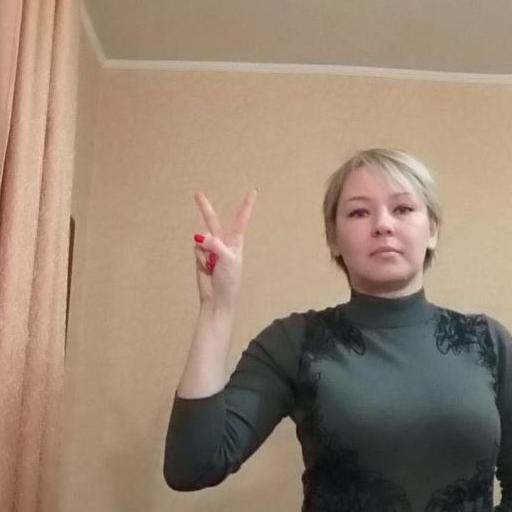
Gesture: peace